Arkutino Beach

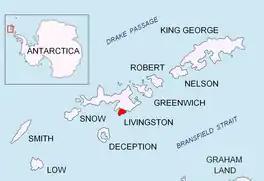
Location of Rozhen Peninsula in the South Shetland Islands.

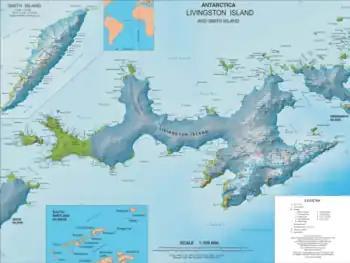
Topographic map of Livingston Island and Smith Island

Arkutino Beach is a beach extending 1.8 km on the east coast of False Bay, Livingston Island, Antarctica. The beach is situated on Rozhen Peninsula, and is bounded by Charity Glacier to the north, Barnard Point to the south, and Veleka Ridge to the east. It is snow-free in the summer. The ice-free surface area of the beach and the adjacent Veleka Ridge is .